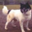
Label: dog